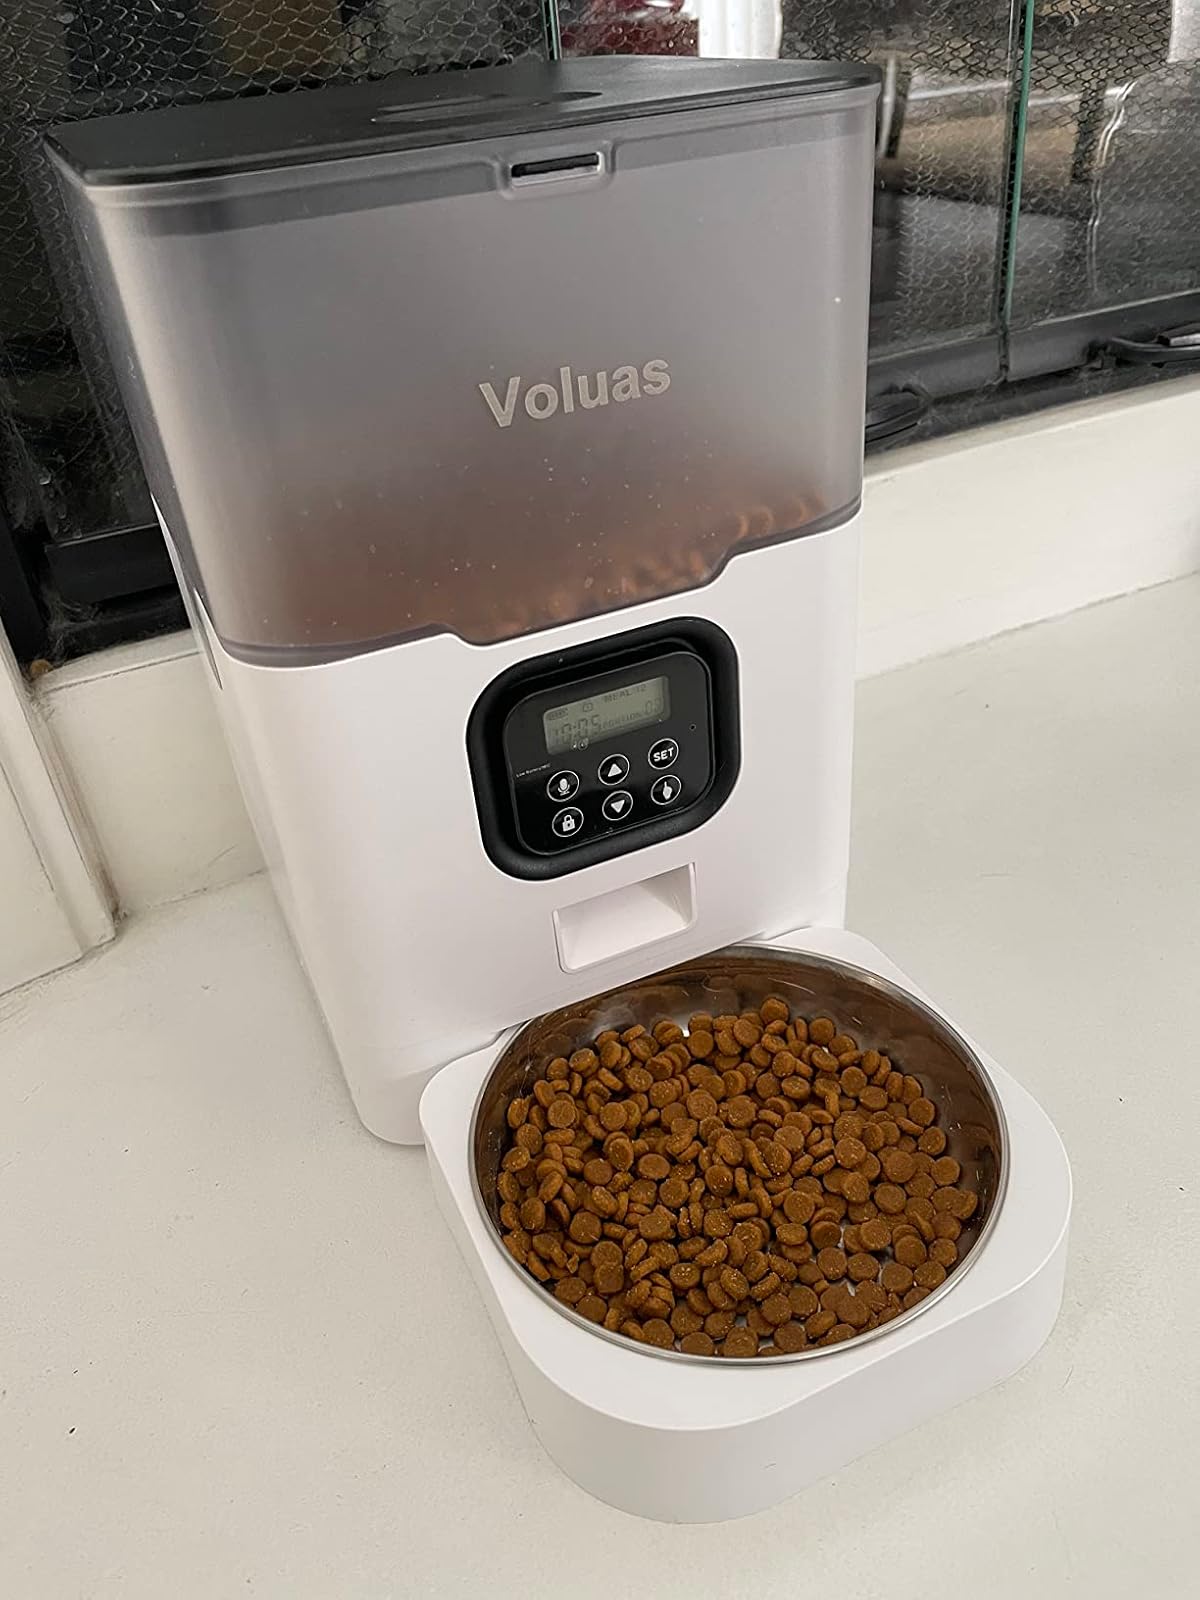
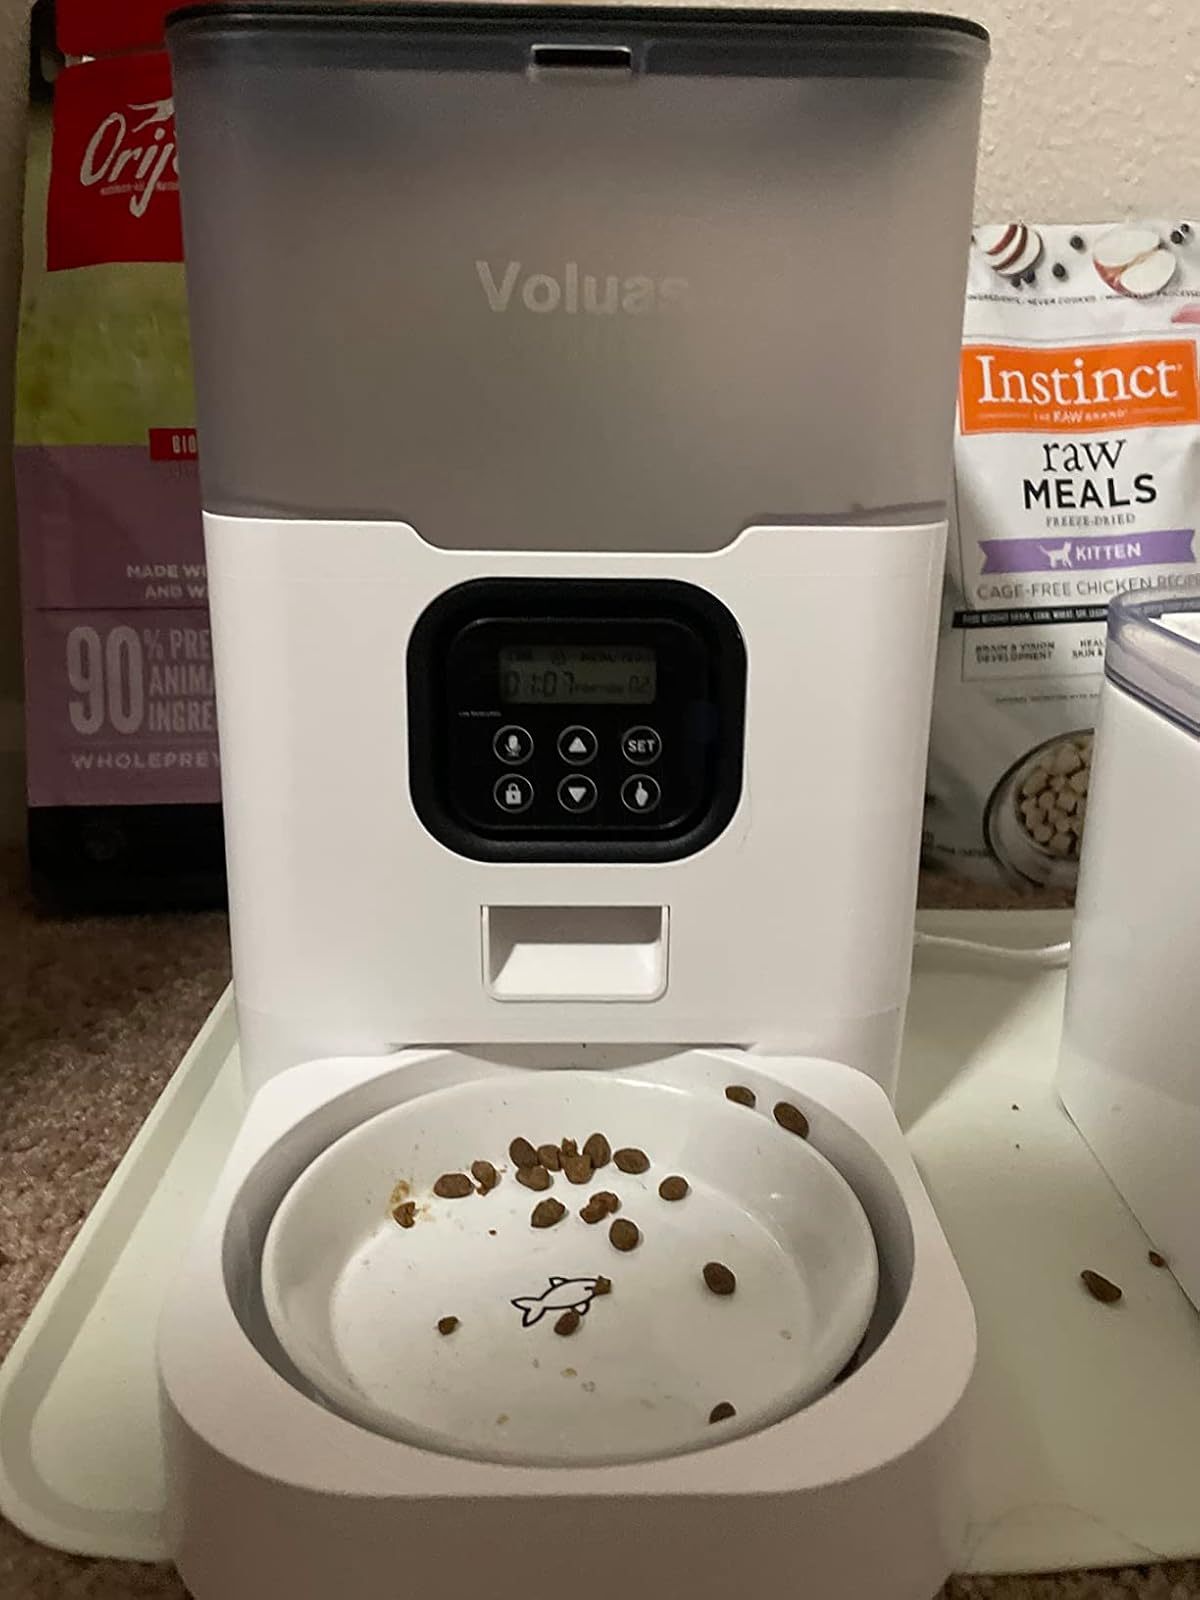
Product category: items_feeder
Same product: yes